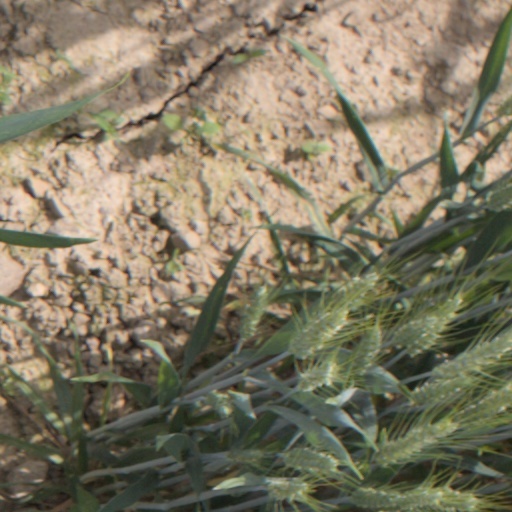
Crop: wheat